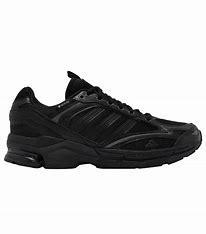
Brand: adidas
Model: Spiritain 2000